Anamorphic widescreen

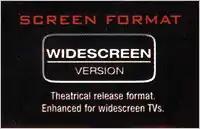
Pre-2001 MGM Anamorphic Widescreen DVD packaging sample.

Anamorphic widescreen (also called full-height anamorphic or FHA) is a process by which a widescreen image is horizontally compressed to fit into a storage medium (photographic film or MPEG-2 standard-definition frame, for example) with a narrower aspect ratio, reducing the horizontal resolution of the image while keeping its full original vertical resolution. Compatible play-back equipment (a projector with modified lens, or a digital video player or set-top box) can then expand the horizontal dimension to show the original widescreen image. This is typically used to allow one to store widescreen images on a medium that was originally intended for a narrower ratio, while using as much of the frame – and therefore recording as much detail – as possible.